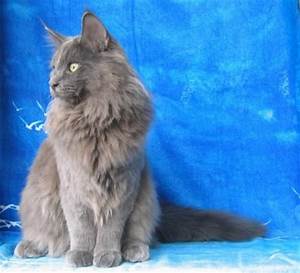
Label: cat